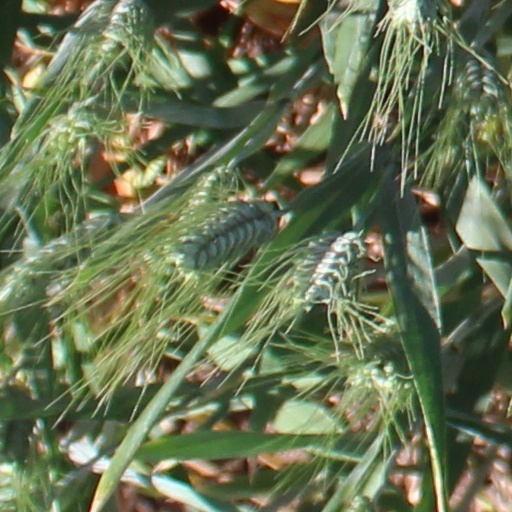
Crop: wheat